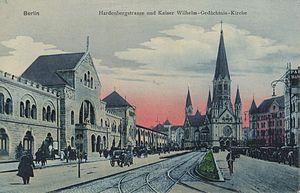
L'Ufa-Palast am Zoo ést un cinéma allemand aujourd'hui disparu, qui se trouvait 29, Hardenbergstraße à Berlin-Charlottenbourg, près de la Breitscheidplatz et le Jardin zoologique de Berlin. À sa place se dresse maintenant le cinéma Zoo Palast.